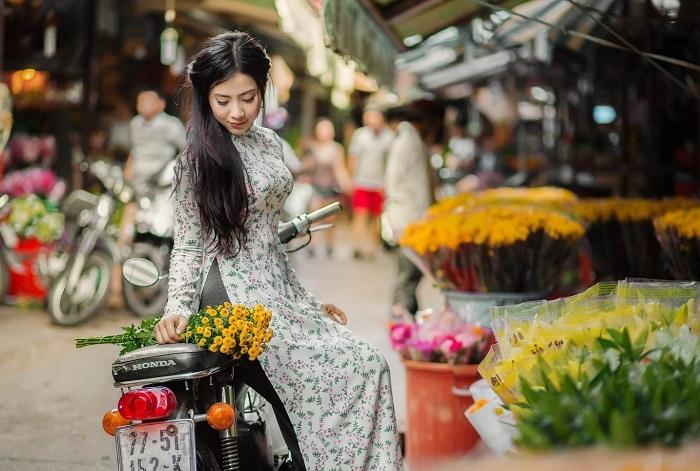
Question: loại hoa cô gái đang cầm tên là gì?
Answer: hoa đồng tiền